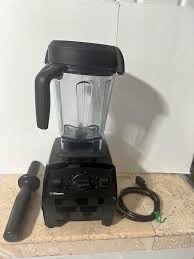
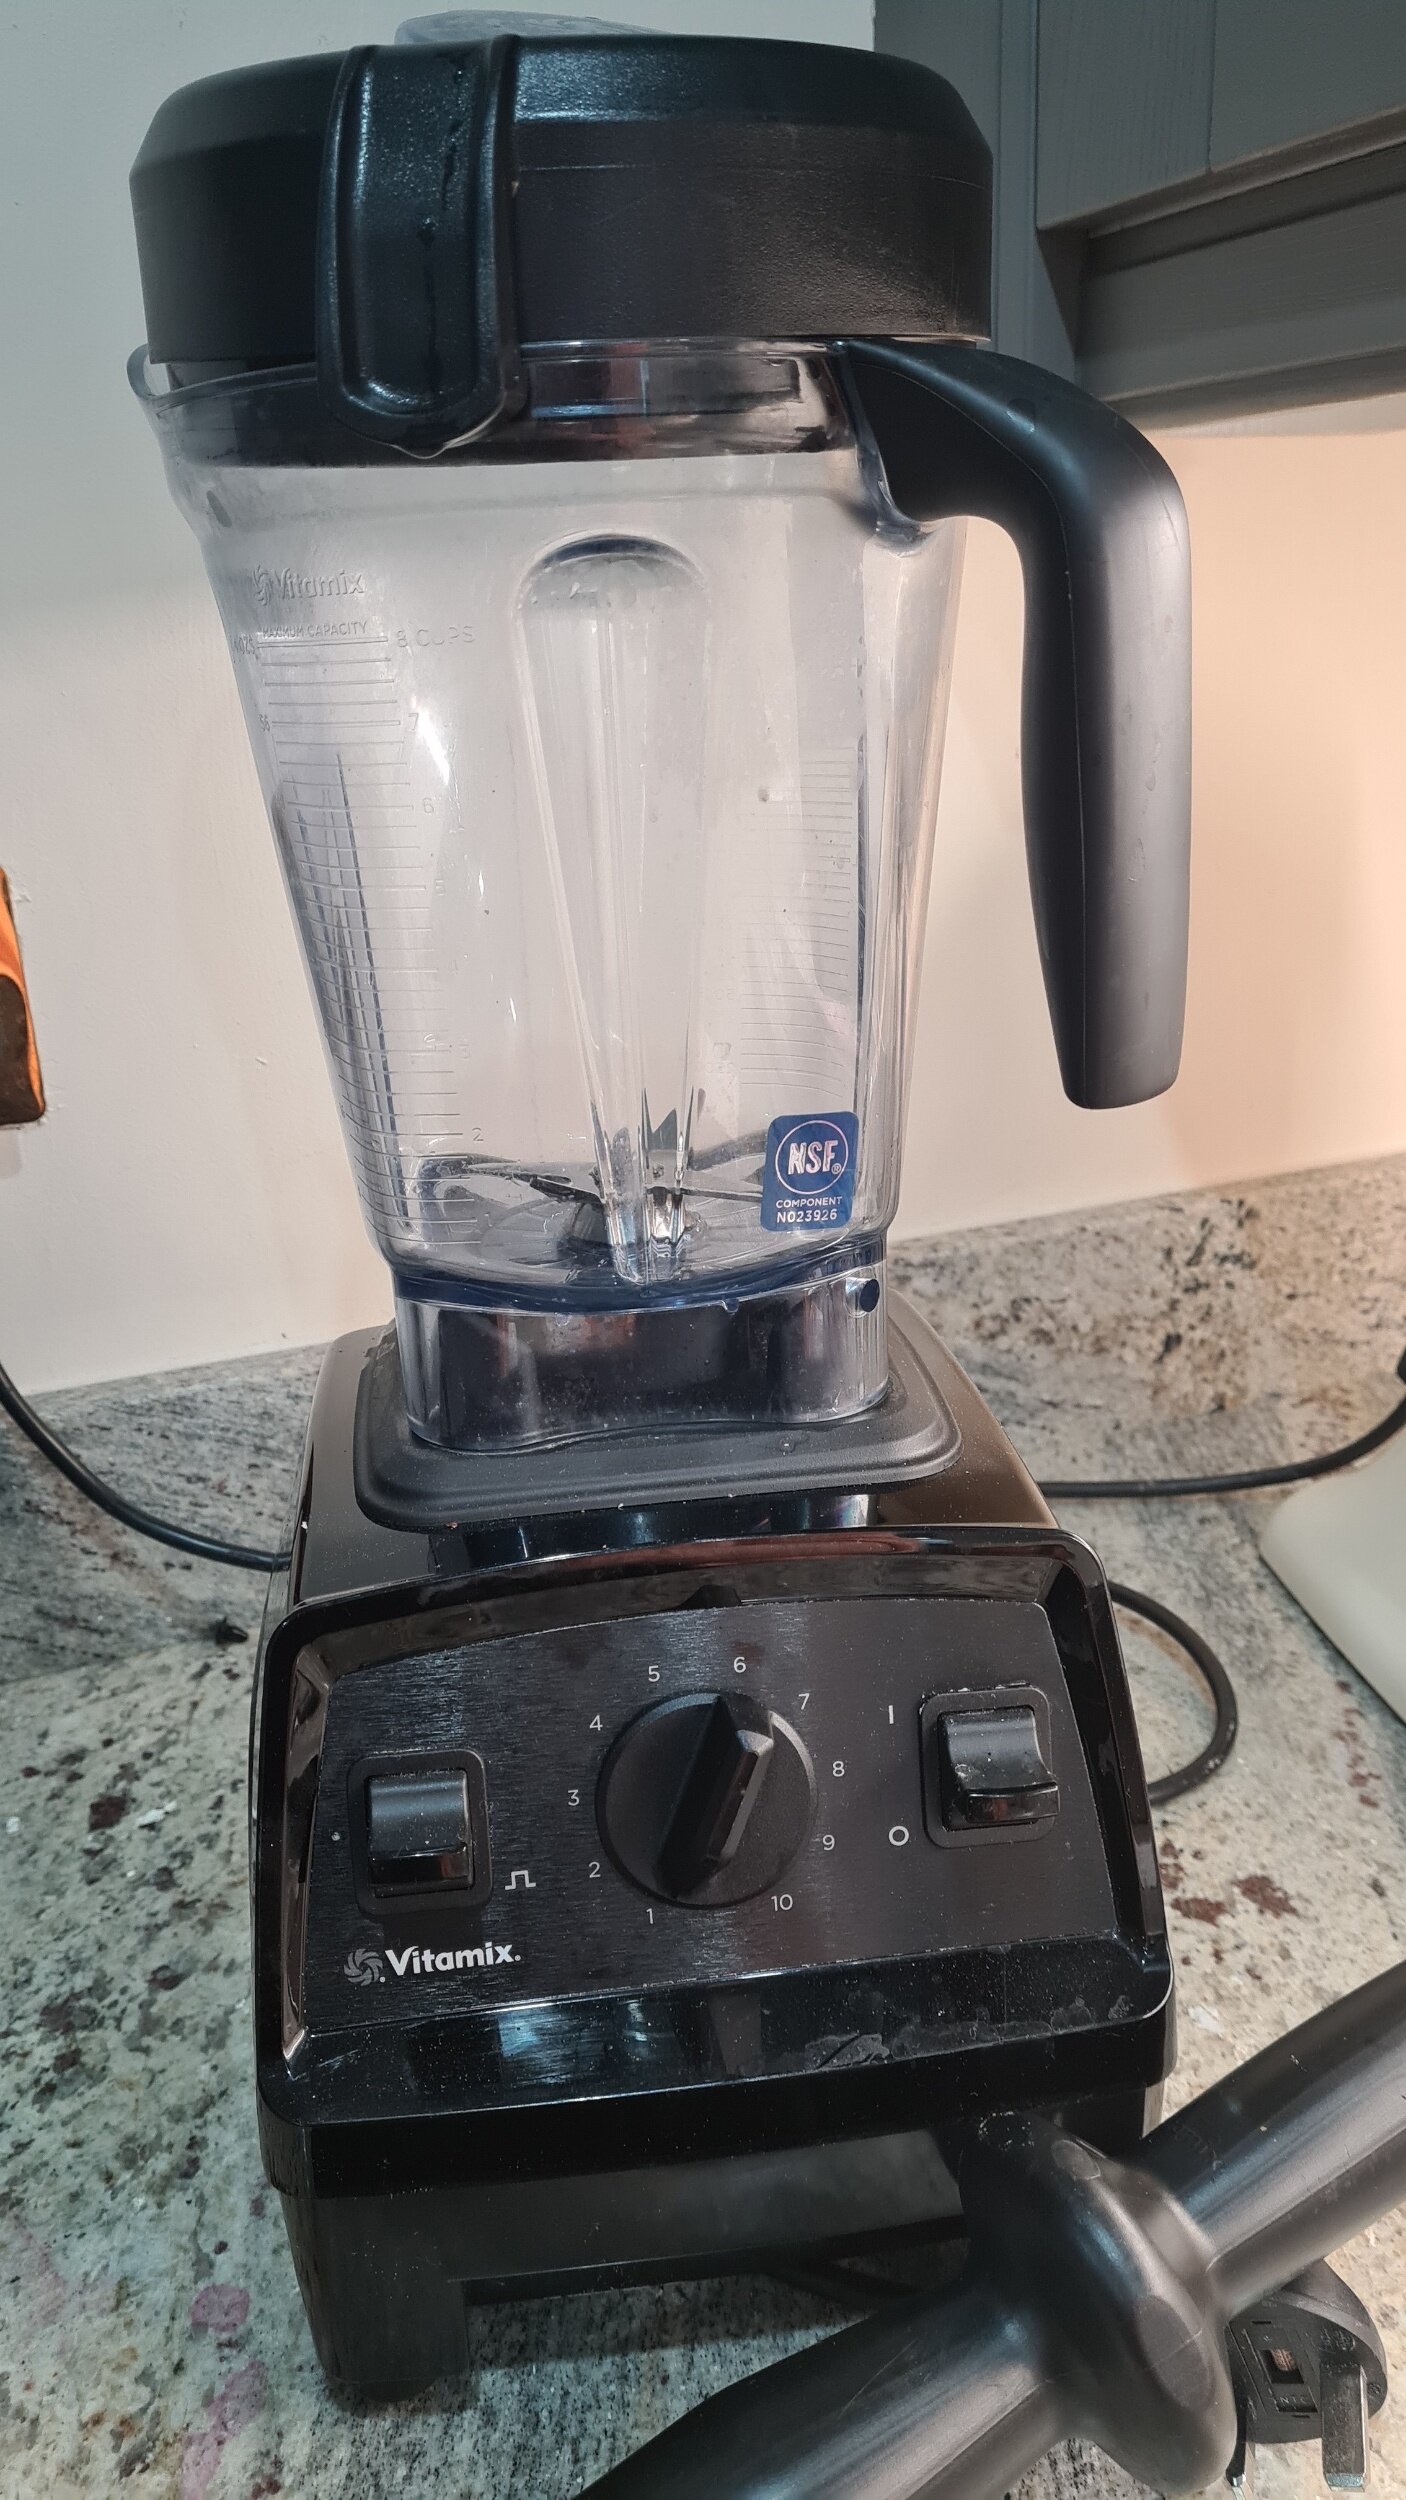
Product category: items_blender
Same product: yes